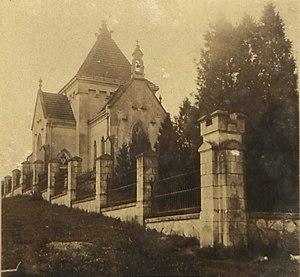
L'abbaye Saint-Michel-Archange de Sozan est une ancienne abbaye indépendante de Galicie, jadis en Autriche-Hongrie et aujourd'hui en Ukraine, dans le raion de Staryi Sambir. L'abbaye territoriale séculière est en exil depuis l'occupation de ses bâtiments en 1945.